Answer in natural language. Consider the 3D positions of the objects in the scene and not just the 2D positions in the image. Is the centerpoint of  bluegrey rectangular table (highlighted by a blue box) at a higher height than gray rectangle sofa (highlighted by a green box)? Choose between the following options: yes or no
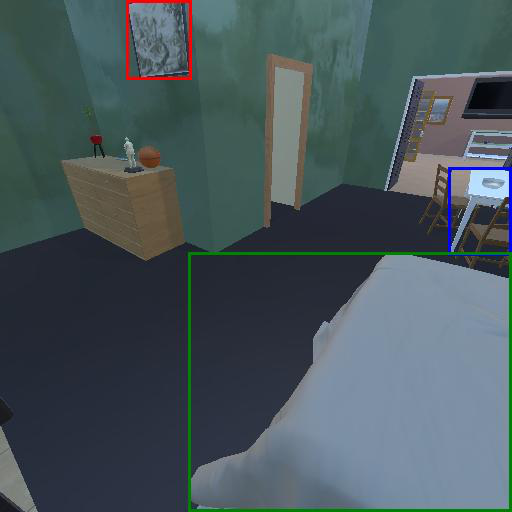
<answer>yes</answer>